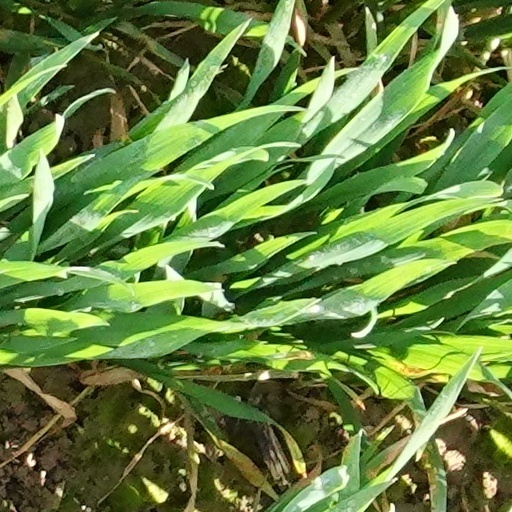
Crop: wheat